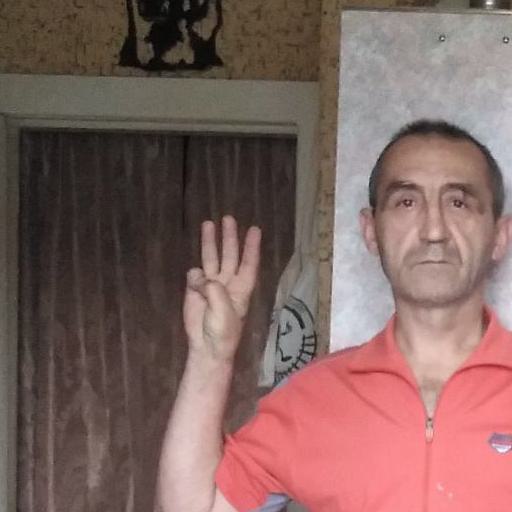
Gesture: three